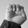
ASL letter: E